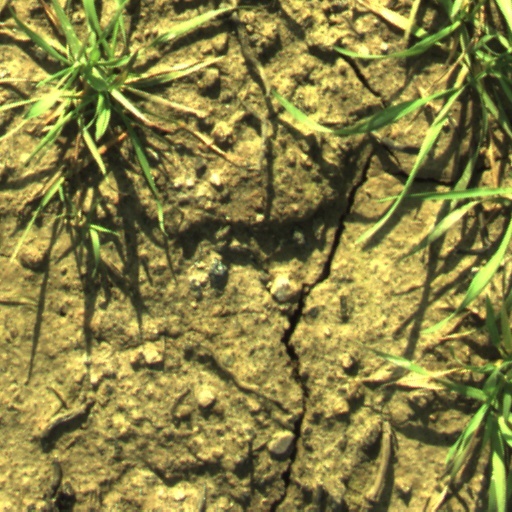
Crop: wheat